Quinta Market

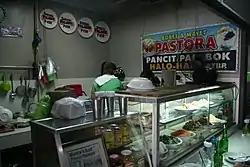
Pastora Special Palabok, identified by the "Manila Bulletin" in 2014 as having the best "pancit palabok" in Manila.

As a commercial hub, Quinta Market is strongly connected with Filipino cuisine and the Manila food culture. In its heyday, the market was seen as a pleasant place to dine at, and shoppers would patronize the many "carinderias" (food stalls) inside, known for their "pancit", "menudo", "puto" and "dinuguan". The market is also known for its "halo-halo", and it is believed that the dessert was invented here as an innovation on the Japanese "mitsumame" in the 1920s or 1930s. Some of the "carinderias" have become notable in their own right: in 2014, the "Manila Bulletin" identified Pastora Special Palabok as having the best "pancit palabok" in Manila, while Edna's Eatery, known for its "nilagang baka", was featured on the GMA Network morning show "Unang Hirit".